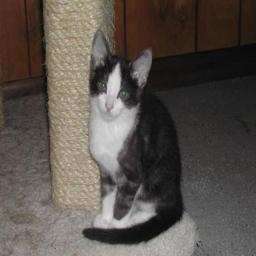
Animal: cats